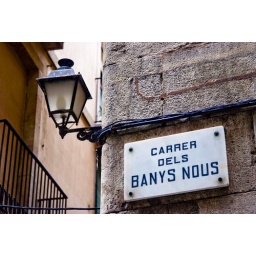
A corner street sign in Barcelona, Spain